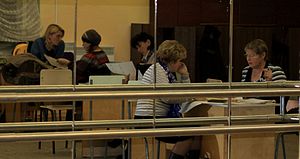
Den russiske folketælling 2010
Et folktællingskontor i Severodvinsk
Den russiske folketælling 2010 er den første folketælling i Den Russiske Føderation siden 2002, og den anden i landets post-sovjetiske historie. Forberedelserne til folketællingen begyndte i 2007, og folketællingen fandt sted mellem 14. og 25. oktober 2010.